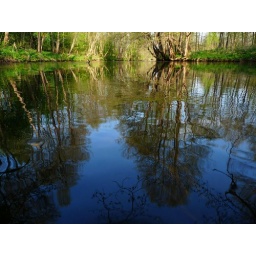
Mirror of water - Merkys river in the morning - P1040456